Mark Martin

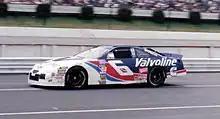
Martin's paint scheme for 1996–1997.

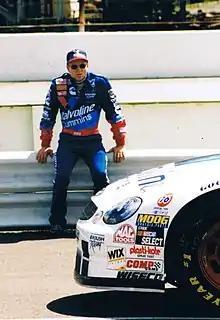
Martin prior to qualifying at Pocono 1998

Mark entered the 1992 season's final race, the 1992 Hooters 500 in Atlanta, as one of six drivers in contention for winning the championship, but an engine failure on lap 160 ended his championship hopes. He finished the season with wins at Martinsville and Charlotte, along with ten Top 5 finishes, seventeen Top 10 finishes, one pole, and a second consecutive 6th-place finish in the standings.